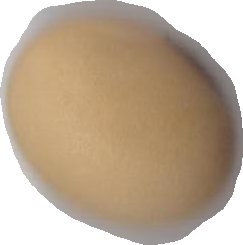
Variety: Anjasmoro